Genshin Impact

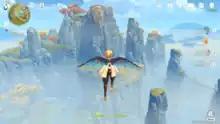
The player may freely explore an open-world map. Here Aether, the male Traveler, is seen gliding, but the player can switch to other party members.

"Genshin Impact" is an open-world, action role-playing game that allows the player to control one of four interchangeable characters in a party. Switching between characters can be done quickly during combat, allowing the player to use several different combinations of skills and attacks. Characters may have their abilities enhanced in various ways, mainly through directly leveling them up and improving the artifacts and weapons that a character can equip. In addition to exploration, the player can attempt various challenges for rewards. Scattered across Teyvat are bosses and challenges that reward highly valuable resources, but claiming them uses up a currency called Original Resin, which slowly regenerates over time. Completing these challenges grants the player progress towards increasing their Adventure Rank, which in turn unlocks new quests, challenges, and raises the World Level. The World Level is a measure of how strong the enemies within the world are and the rarity of rewards that defeating them gives.